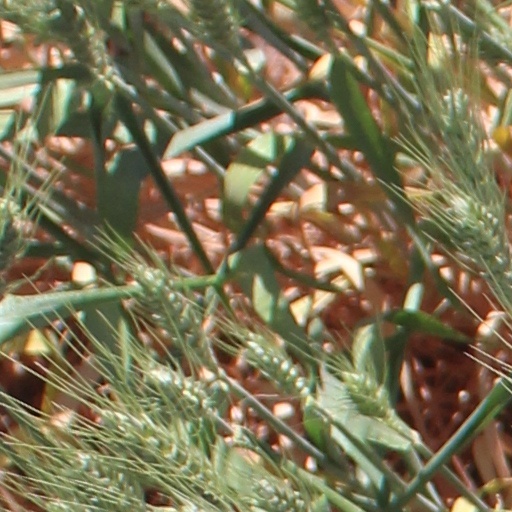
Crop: wheat